Parity (mathematics)

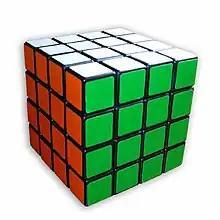
Rubik's Revenge in solved state

The parity of a permutation (as defined in abstract algebra) is the parity of the number of transpositions into which the permutation can be decomposed. For example (ABC) to (BCA) is even because it can be done by swapping A and B then C and A (two transpositions). It can be shown that no permutation can be decomposed both in an even and in an odd number of transpositions. Hence the above is a suitable definition. In Rubik's Cube, Megaminx, and other twisting puzzles, the moves of the puzzle allow only even permutations of the puzzle pieces, so parity is important in understanding the configuration space of these puzzles.